Maxine Clark

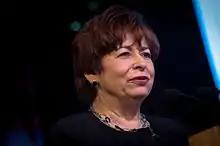
Clark in 2014

Maxine Clark (née Kasselman, born March 6, 1949) is the founder and former CEO of Build-A-Bear Workshop, an American retailer that sells customizable teddy bears and other stuffed animals.